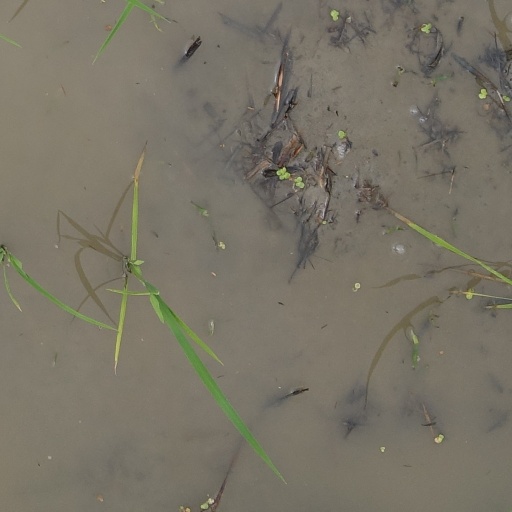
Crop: rice